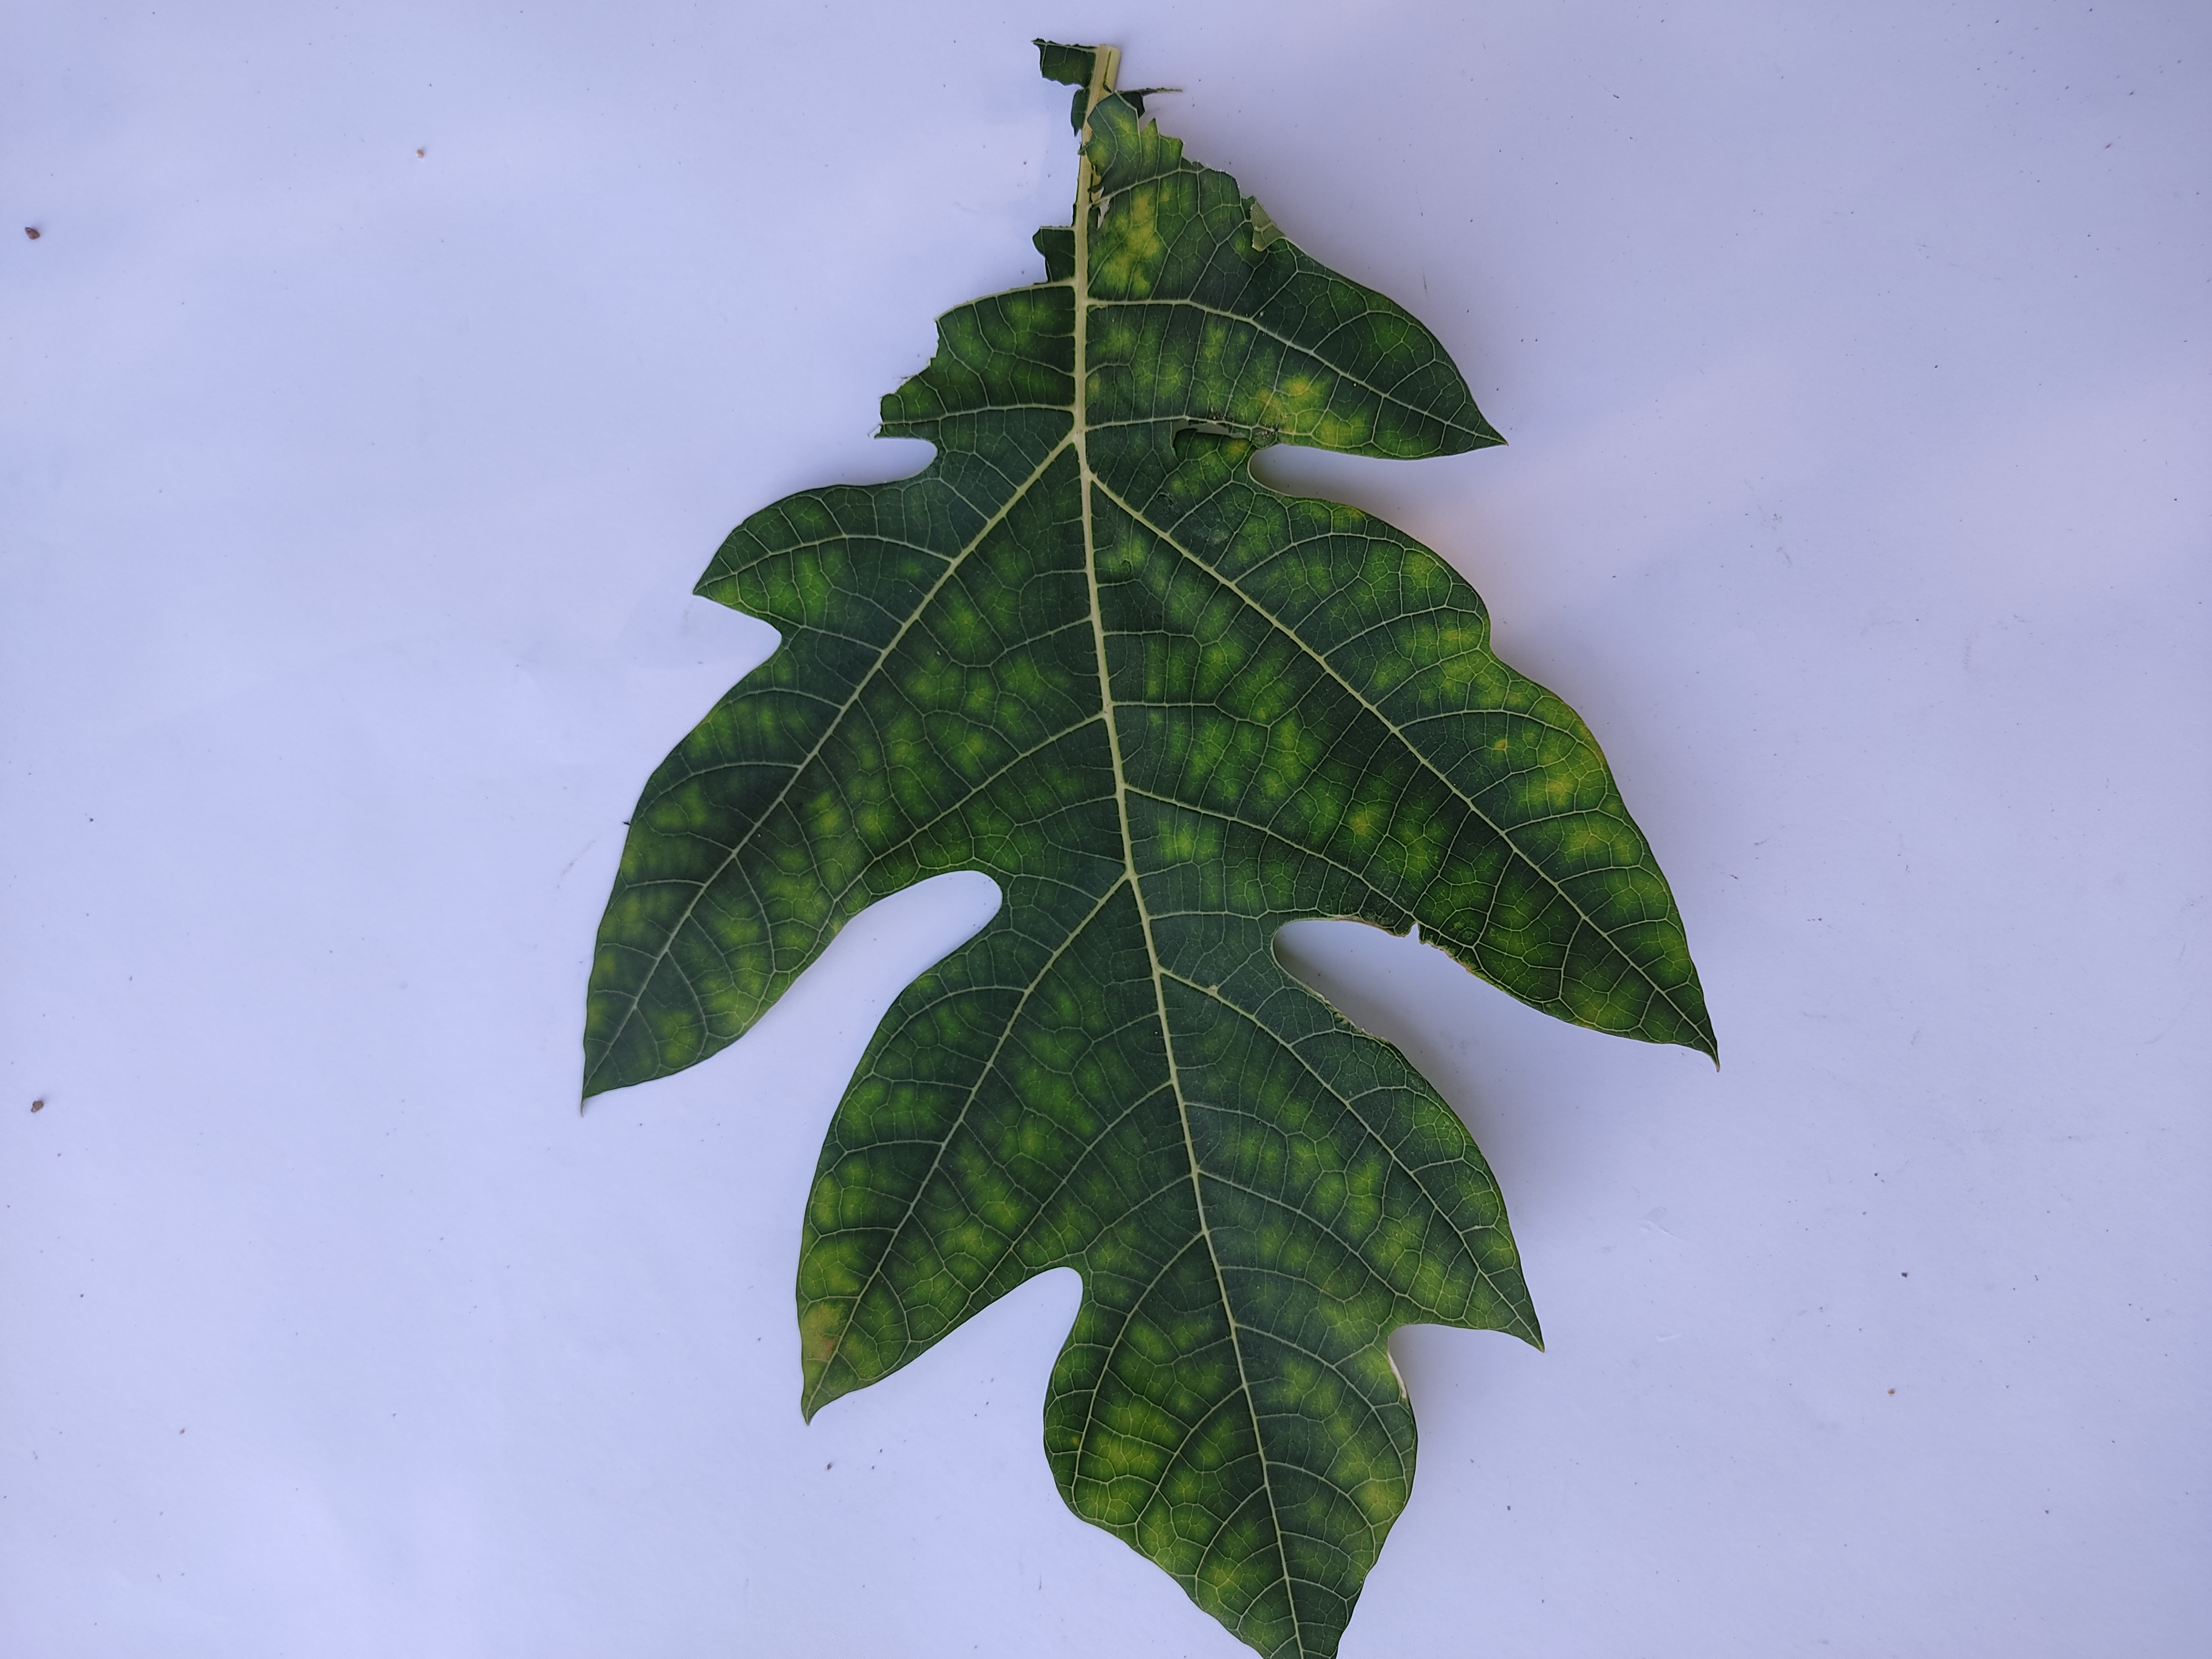
Label: Ring Spot